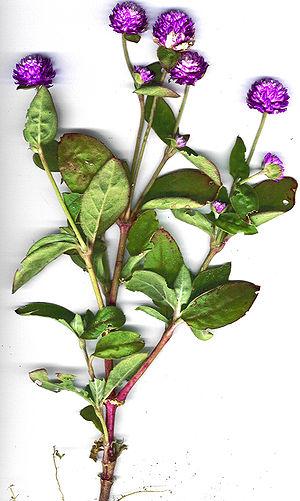
Gomphrena est un genre de plante sauvage de la famille des Amaranthaceae originaire d'Amazonie.